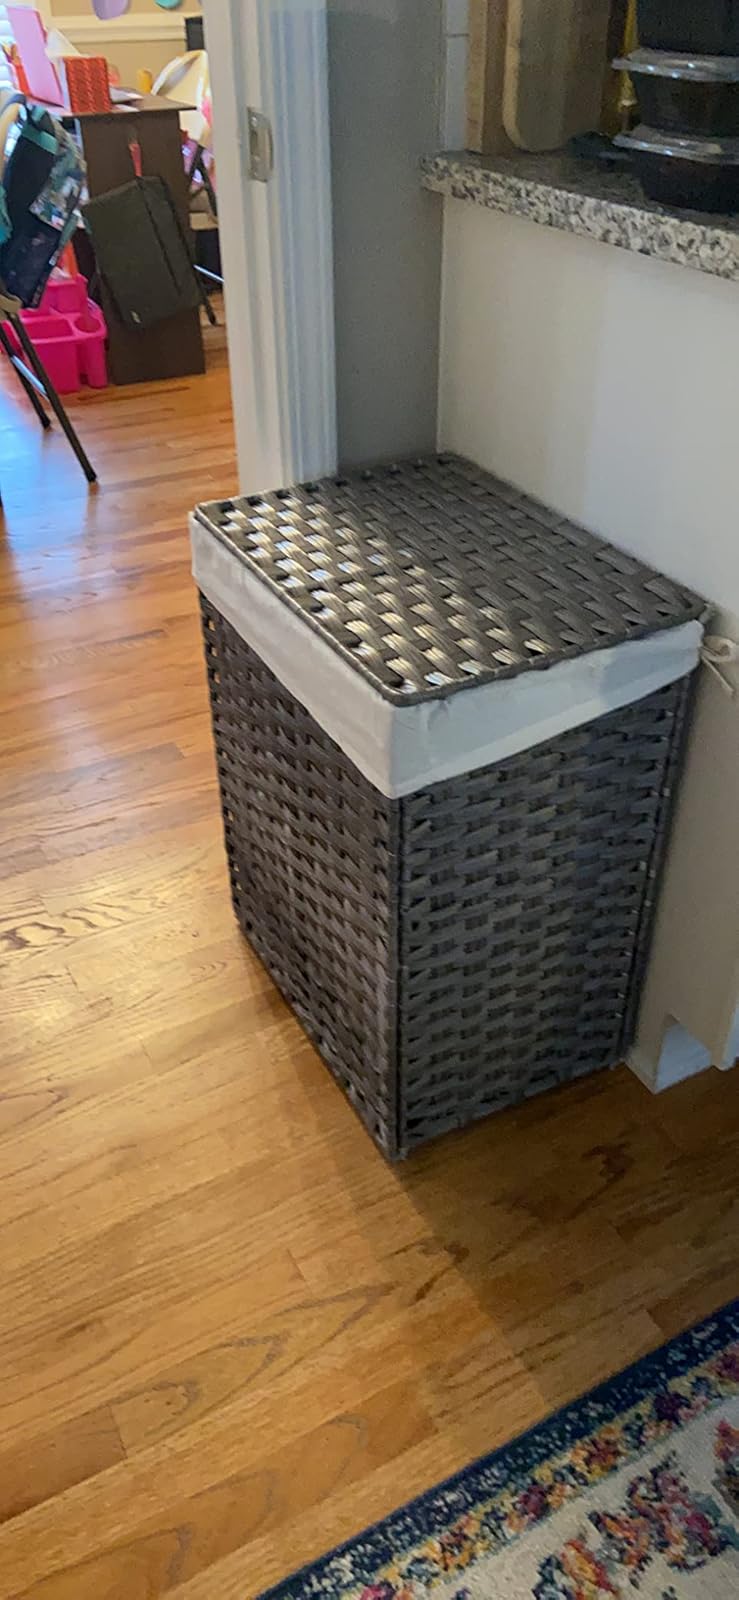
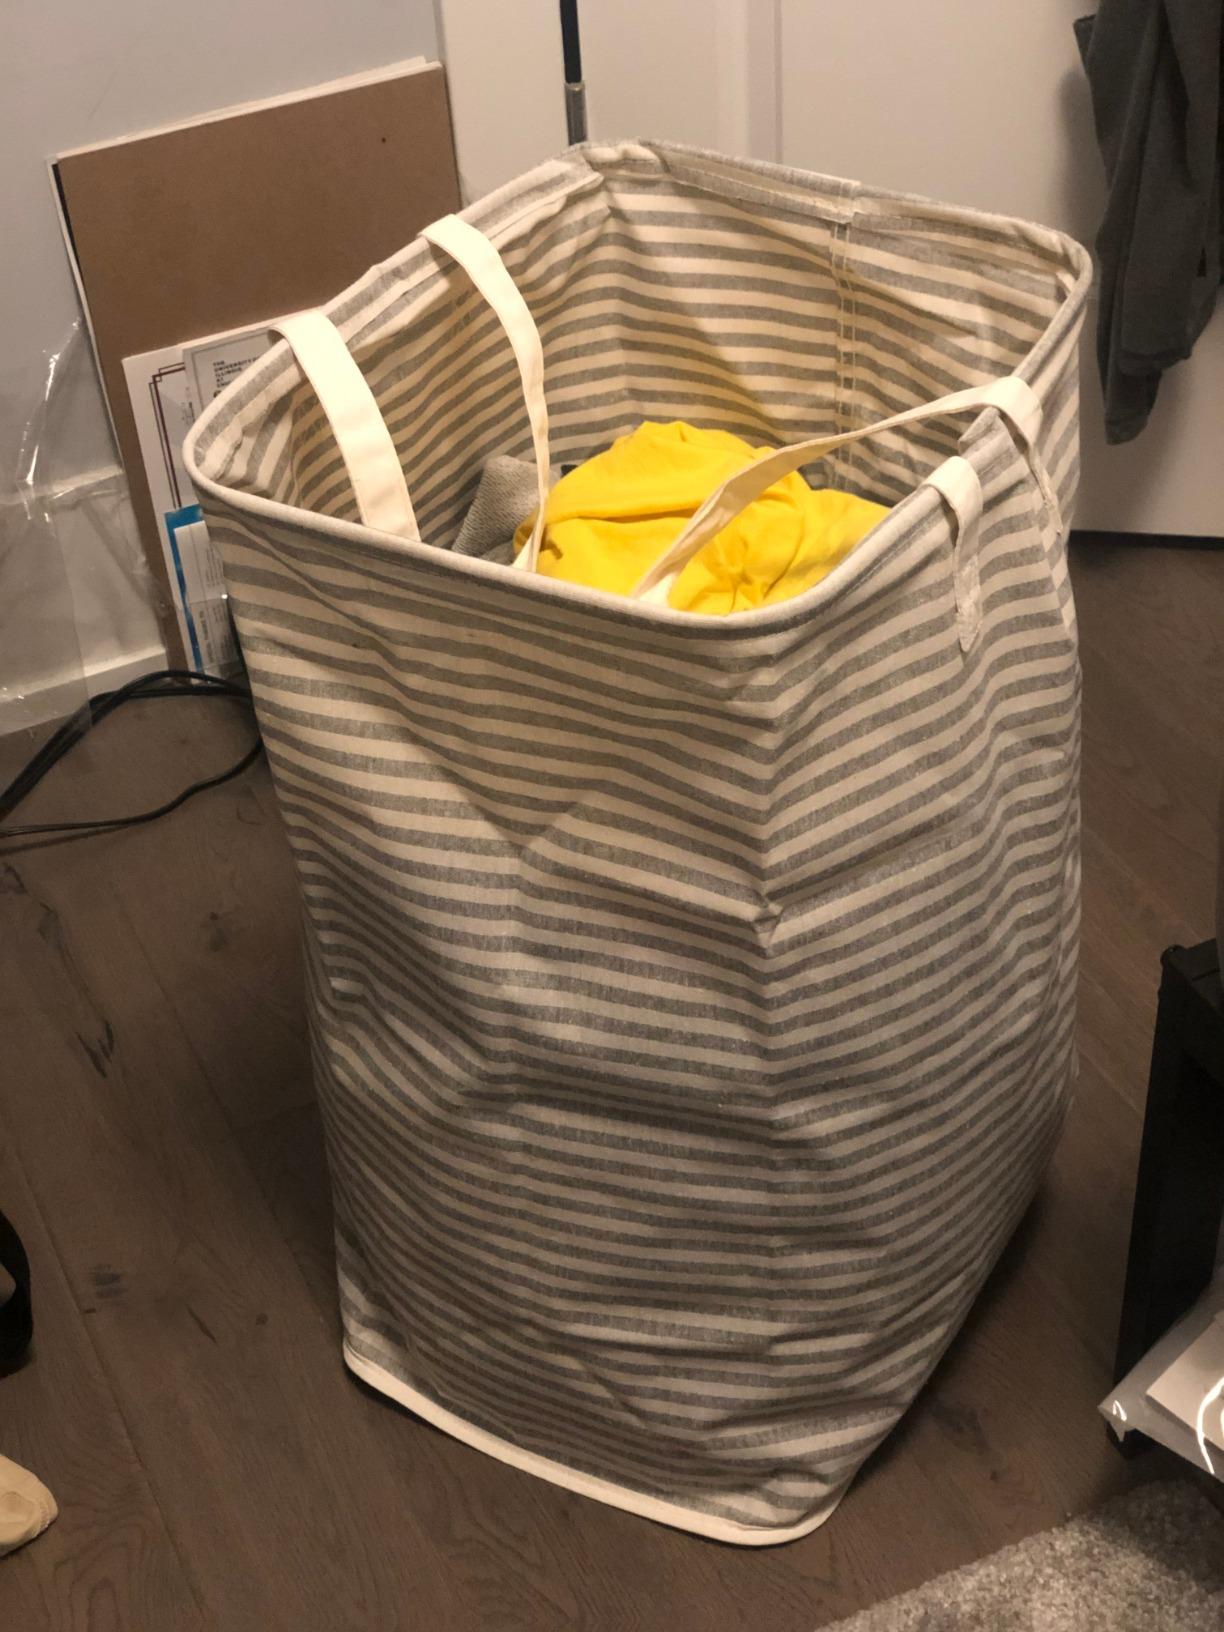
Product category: items_hamper
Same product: no